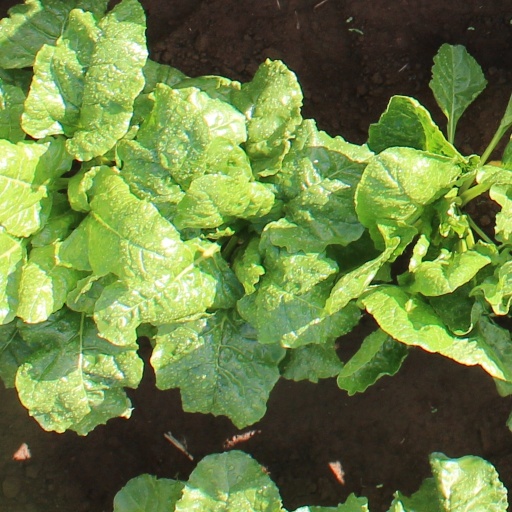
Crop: sugar beet